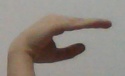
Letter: jeem